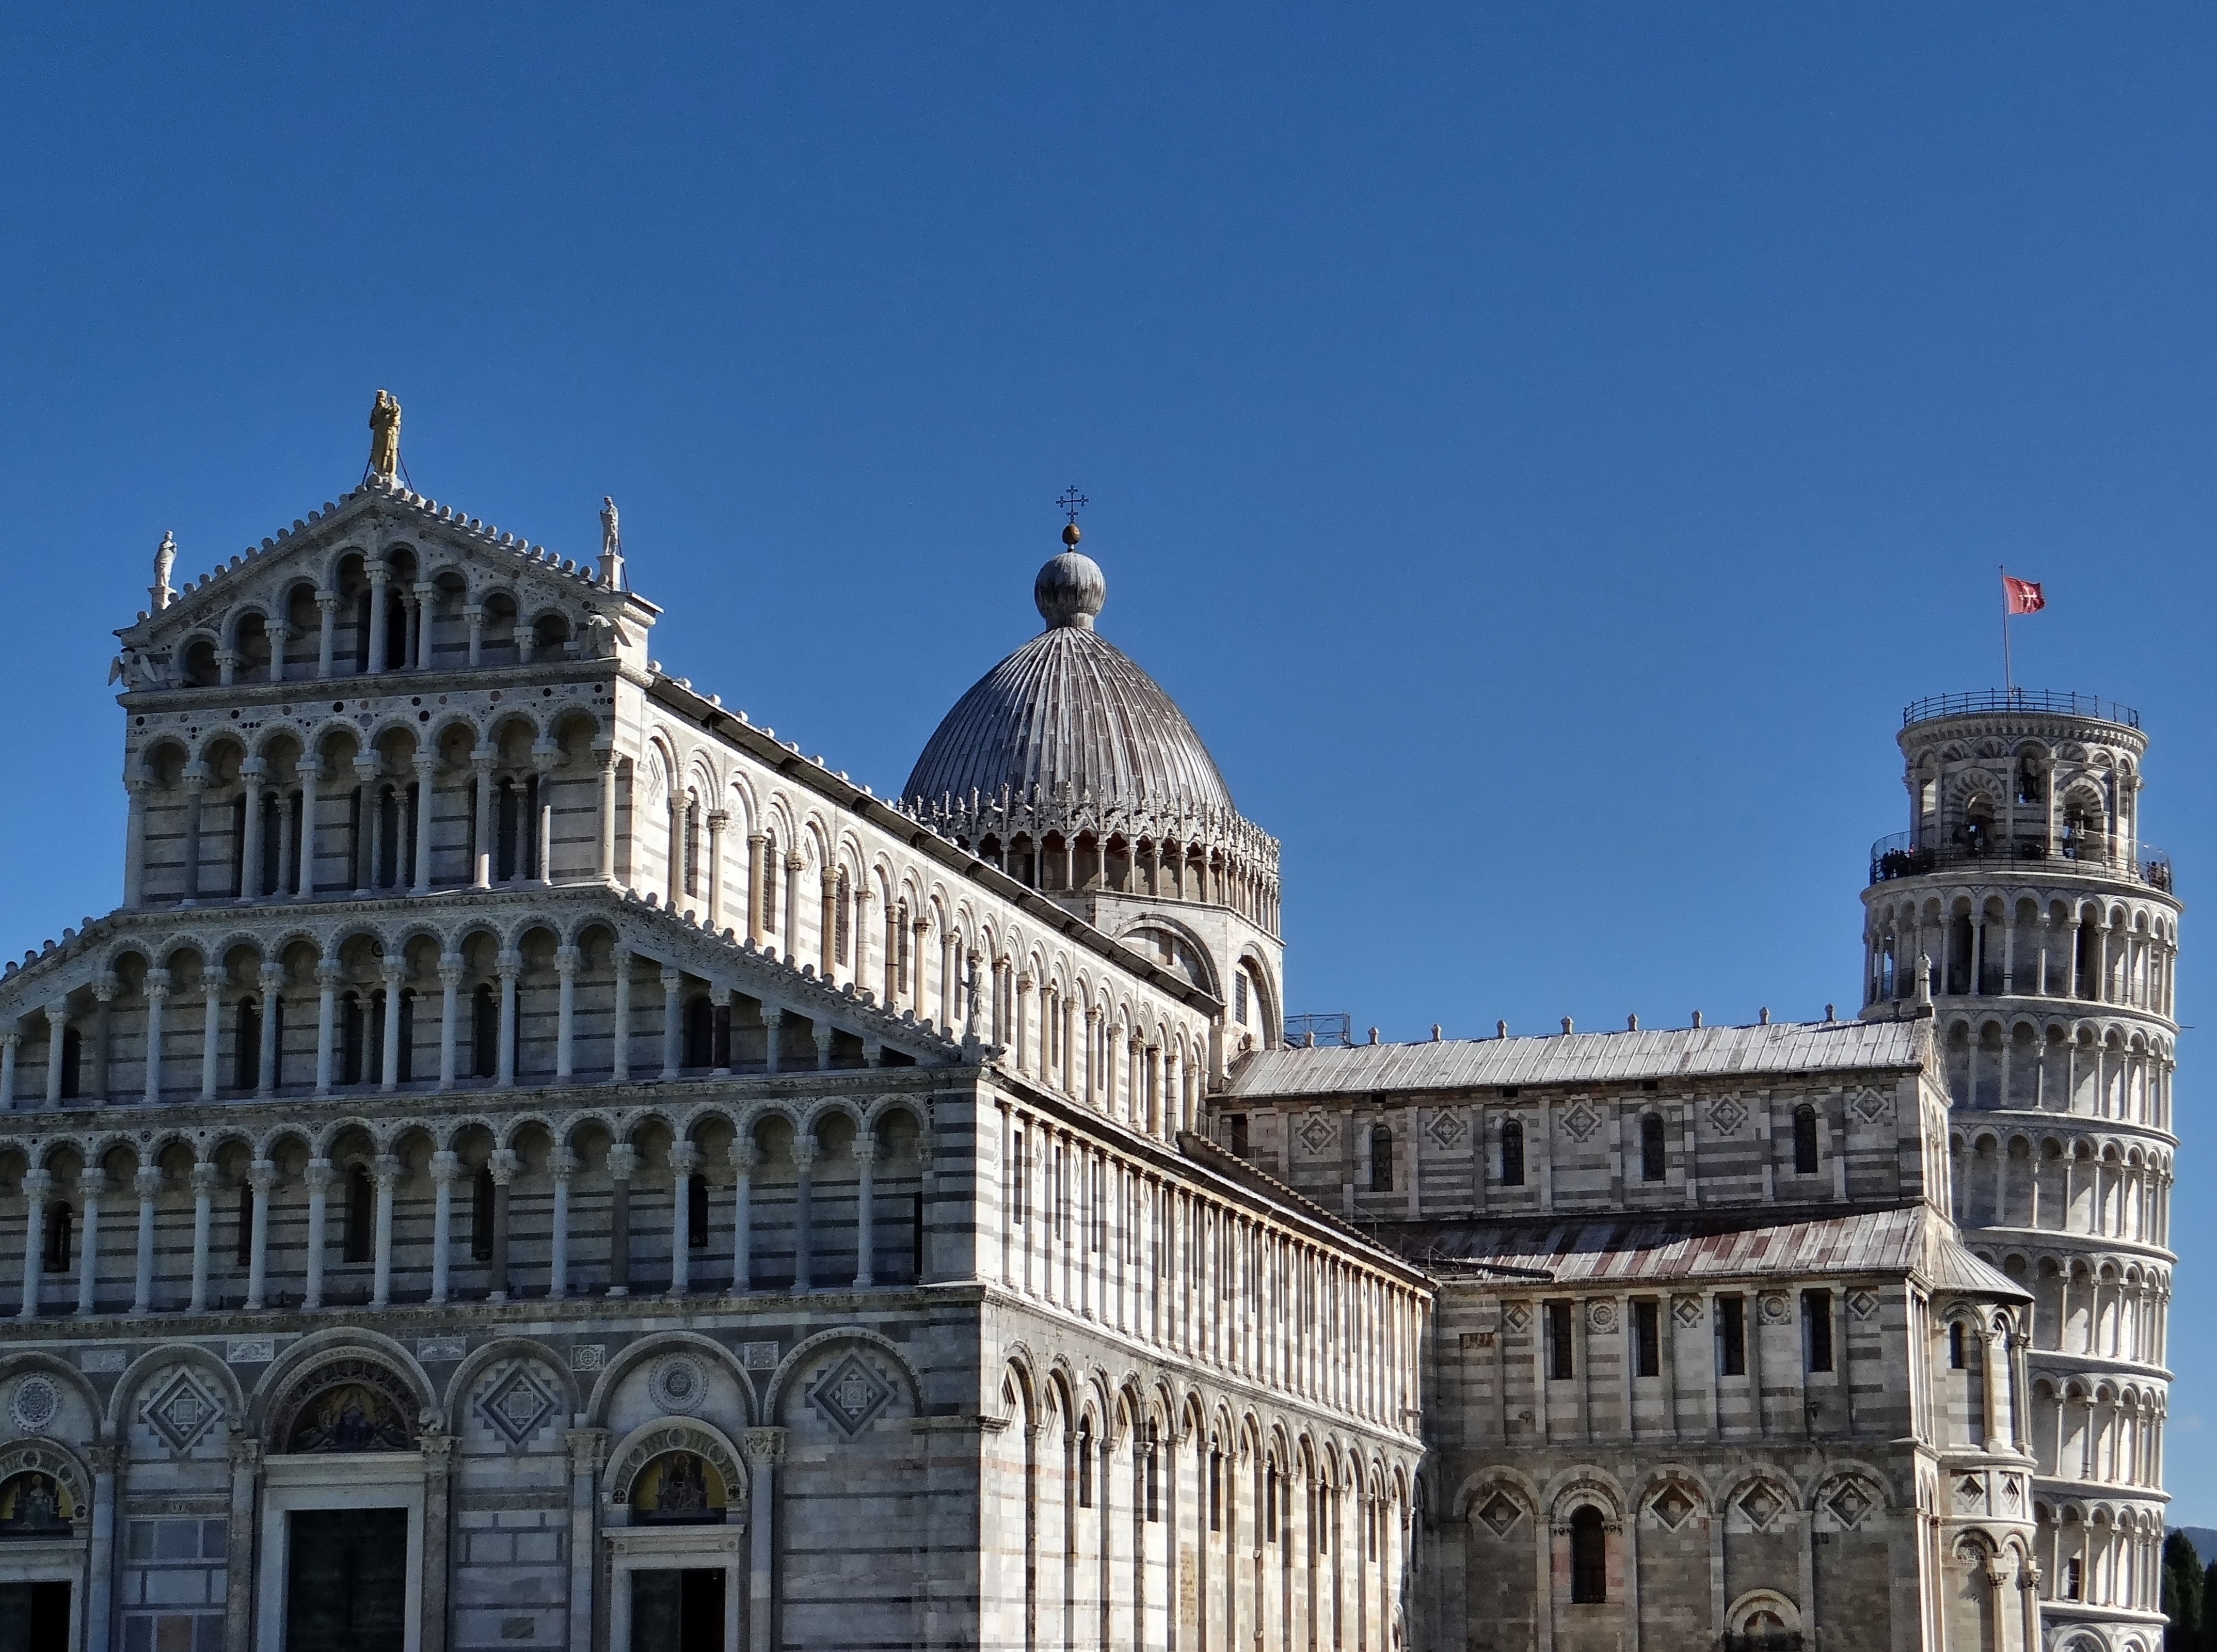
architecture, building, palace, landmark, italy, tuscany, facade, tourism, world heritage, places of interest, pisa, basilica, dom, leaning tower, tours